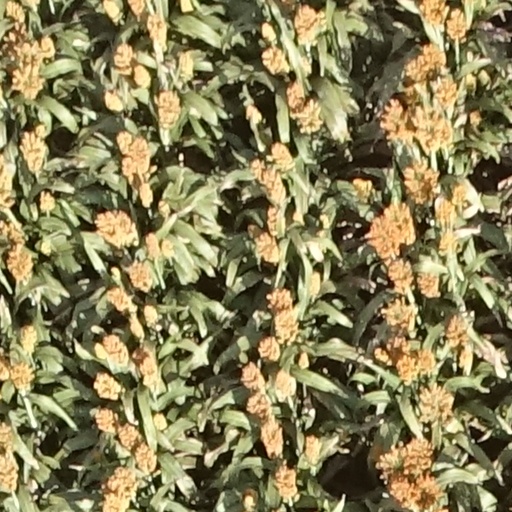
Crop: sorghum